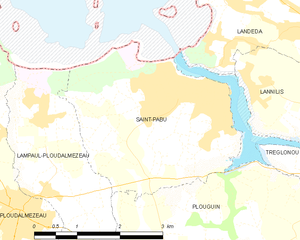
Saint-Pabu [sɛ̃paby] est une commune du nord du département du Finistère, dans la région Bretagne, en France.